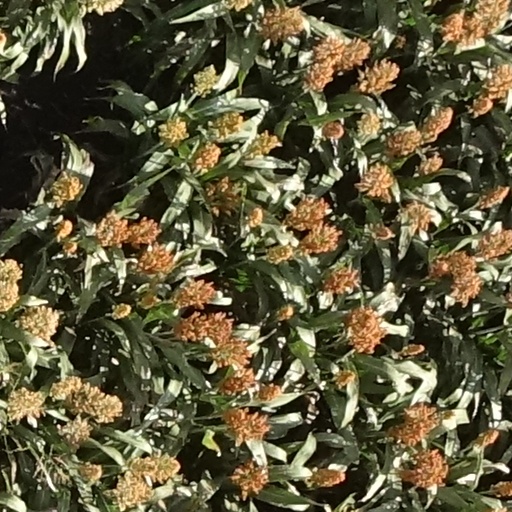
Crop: sorghum